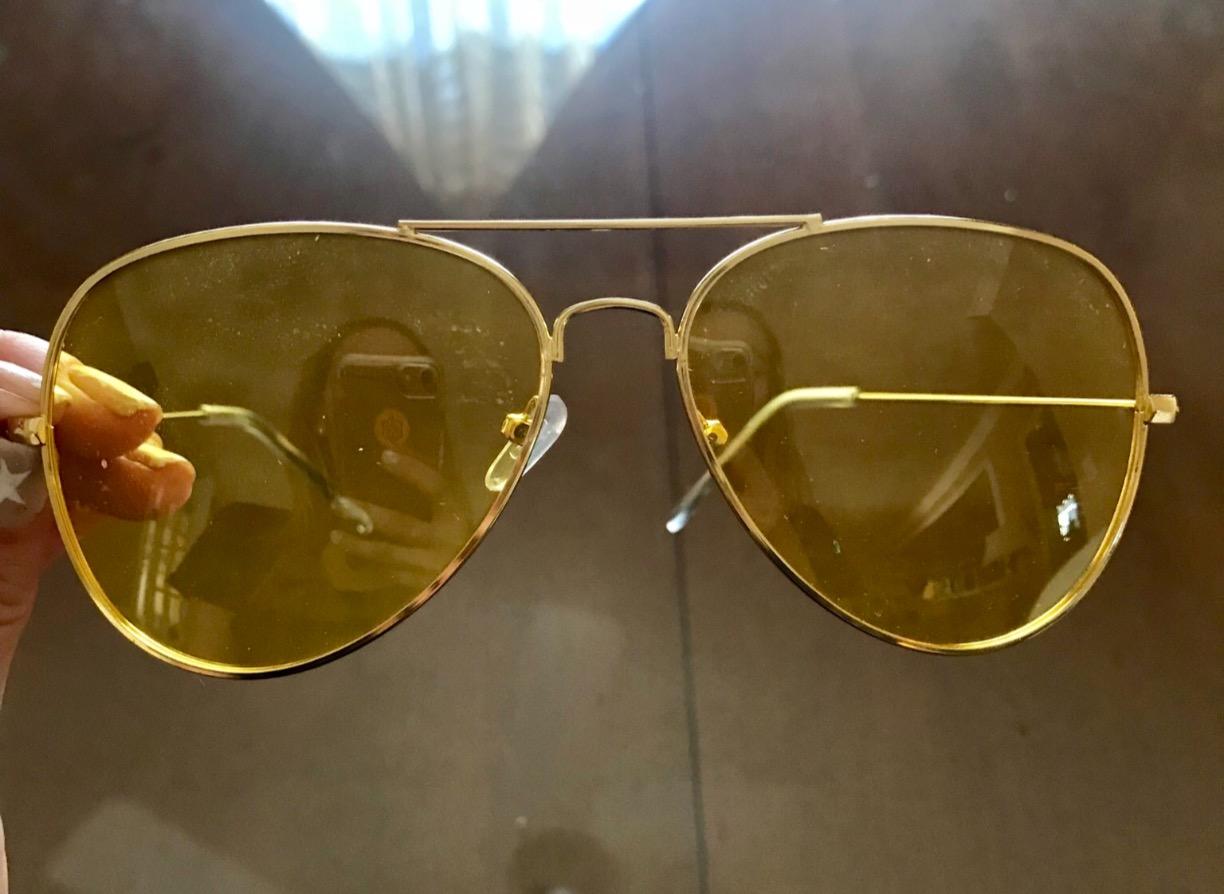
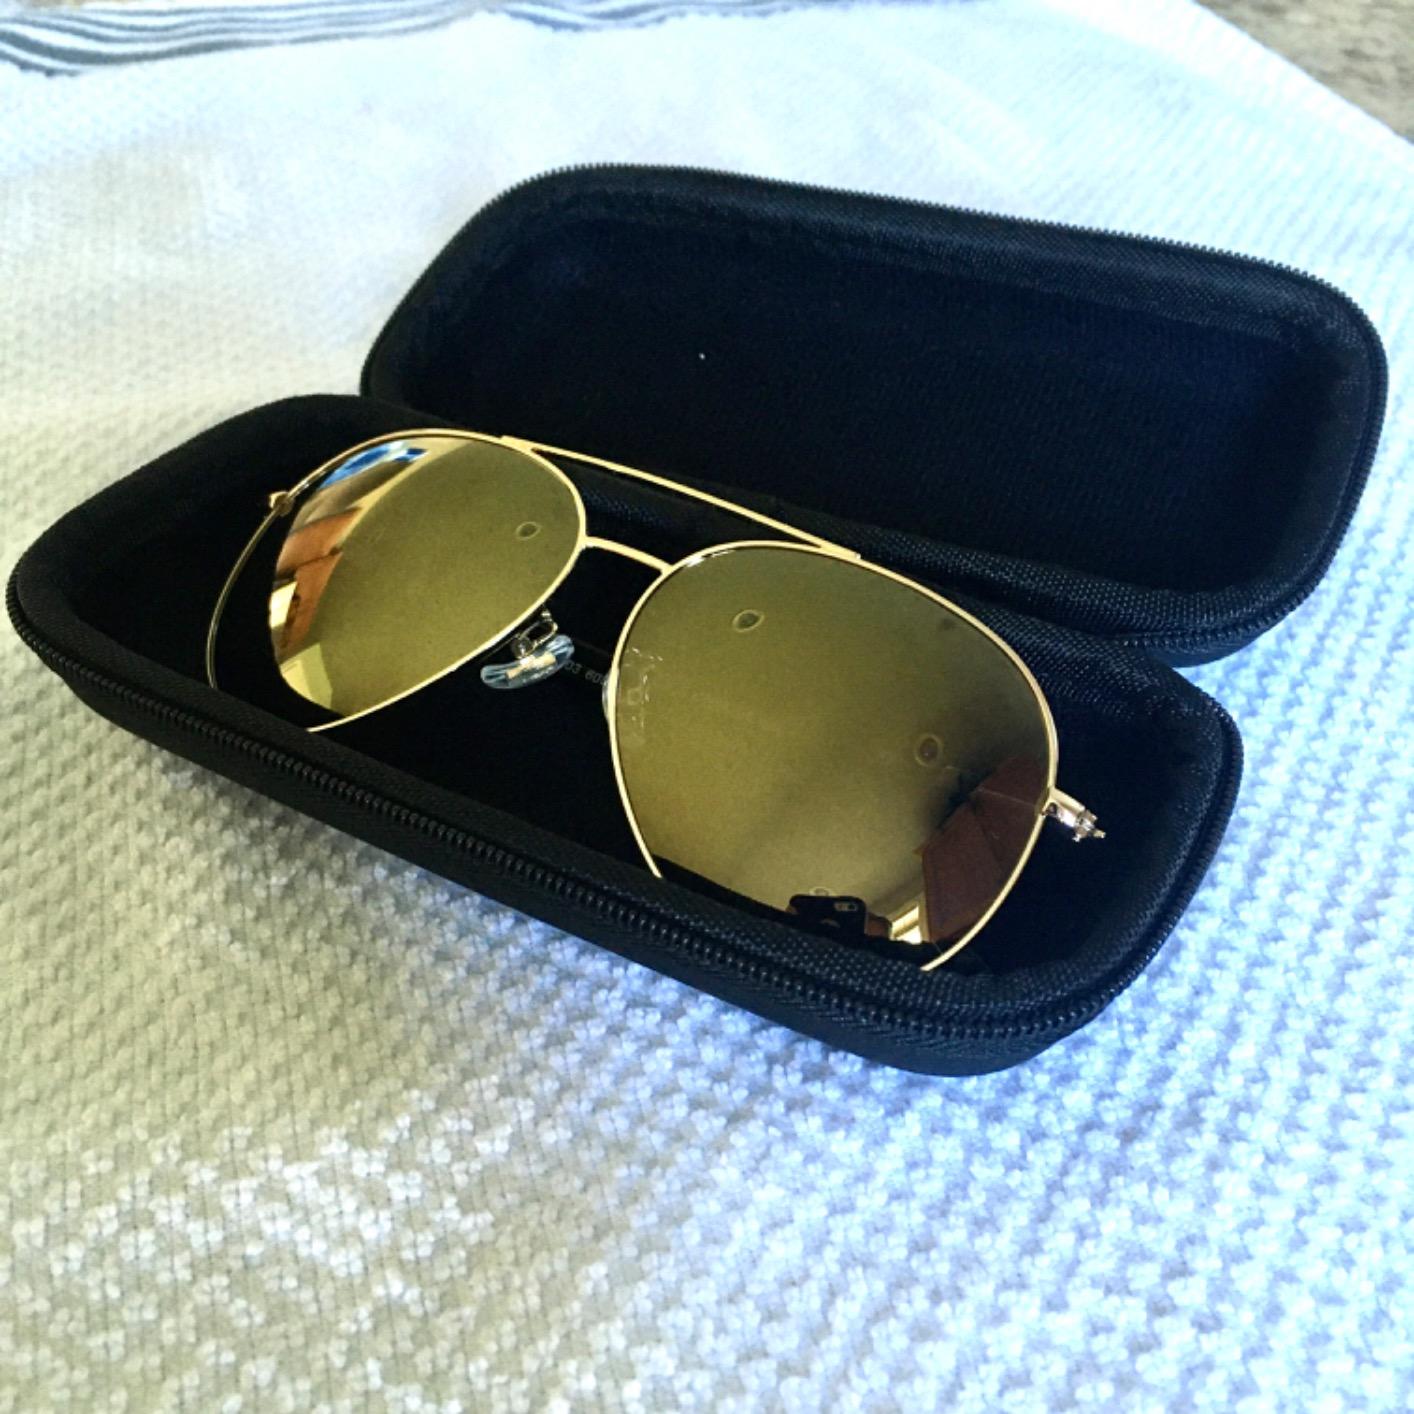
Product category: accessories_sunglasses
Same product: no